Stephen Peter Rigaud

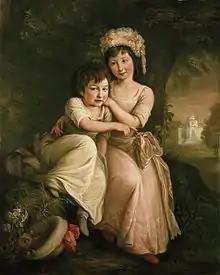
The Rigaud children by John Francis Rigaud, 1778 (Ashmolean Museum)

Stephen Peter Rigaud (12 August 1774–16 March 1839) FRAS was an English mathematical historian and astronomer.